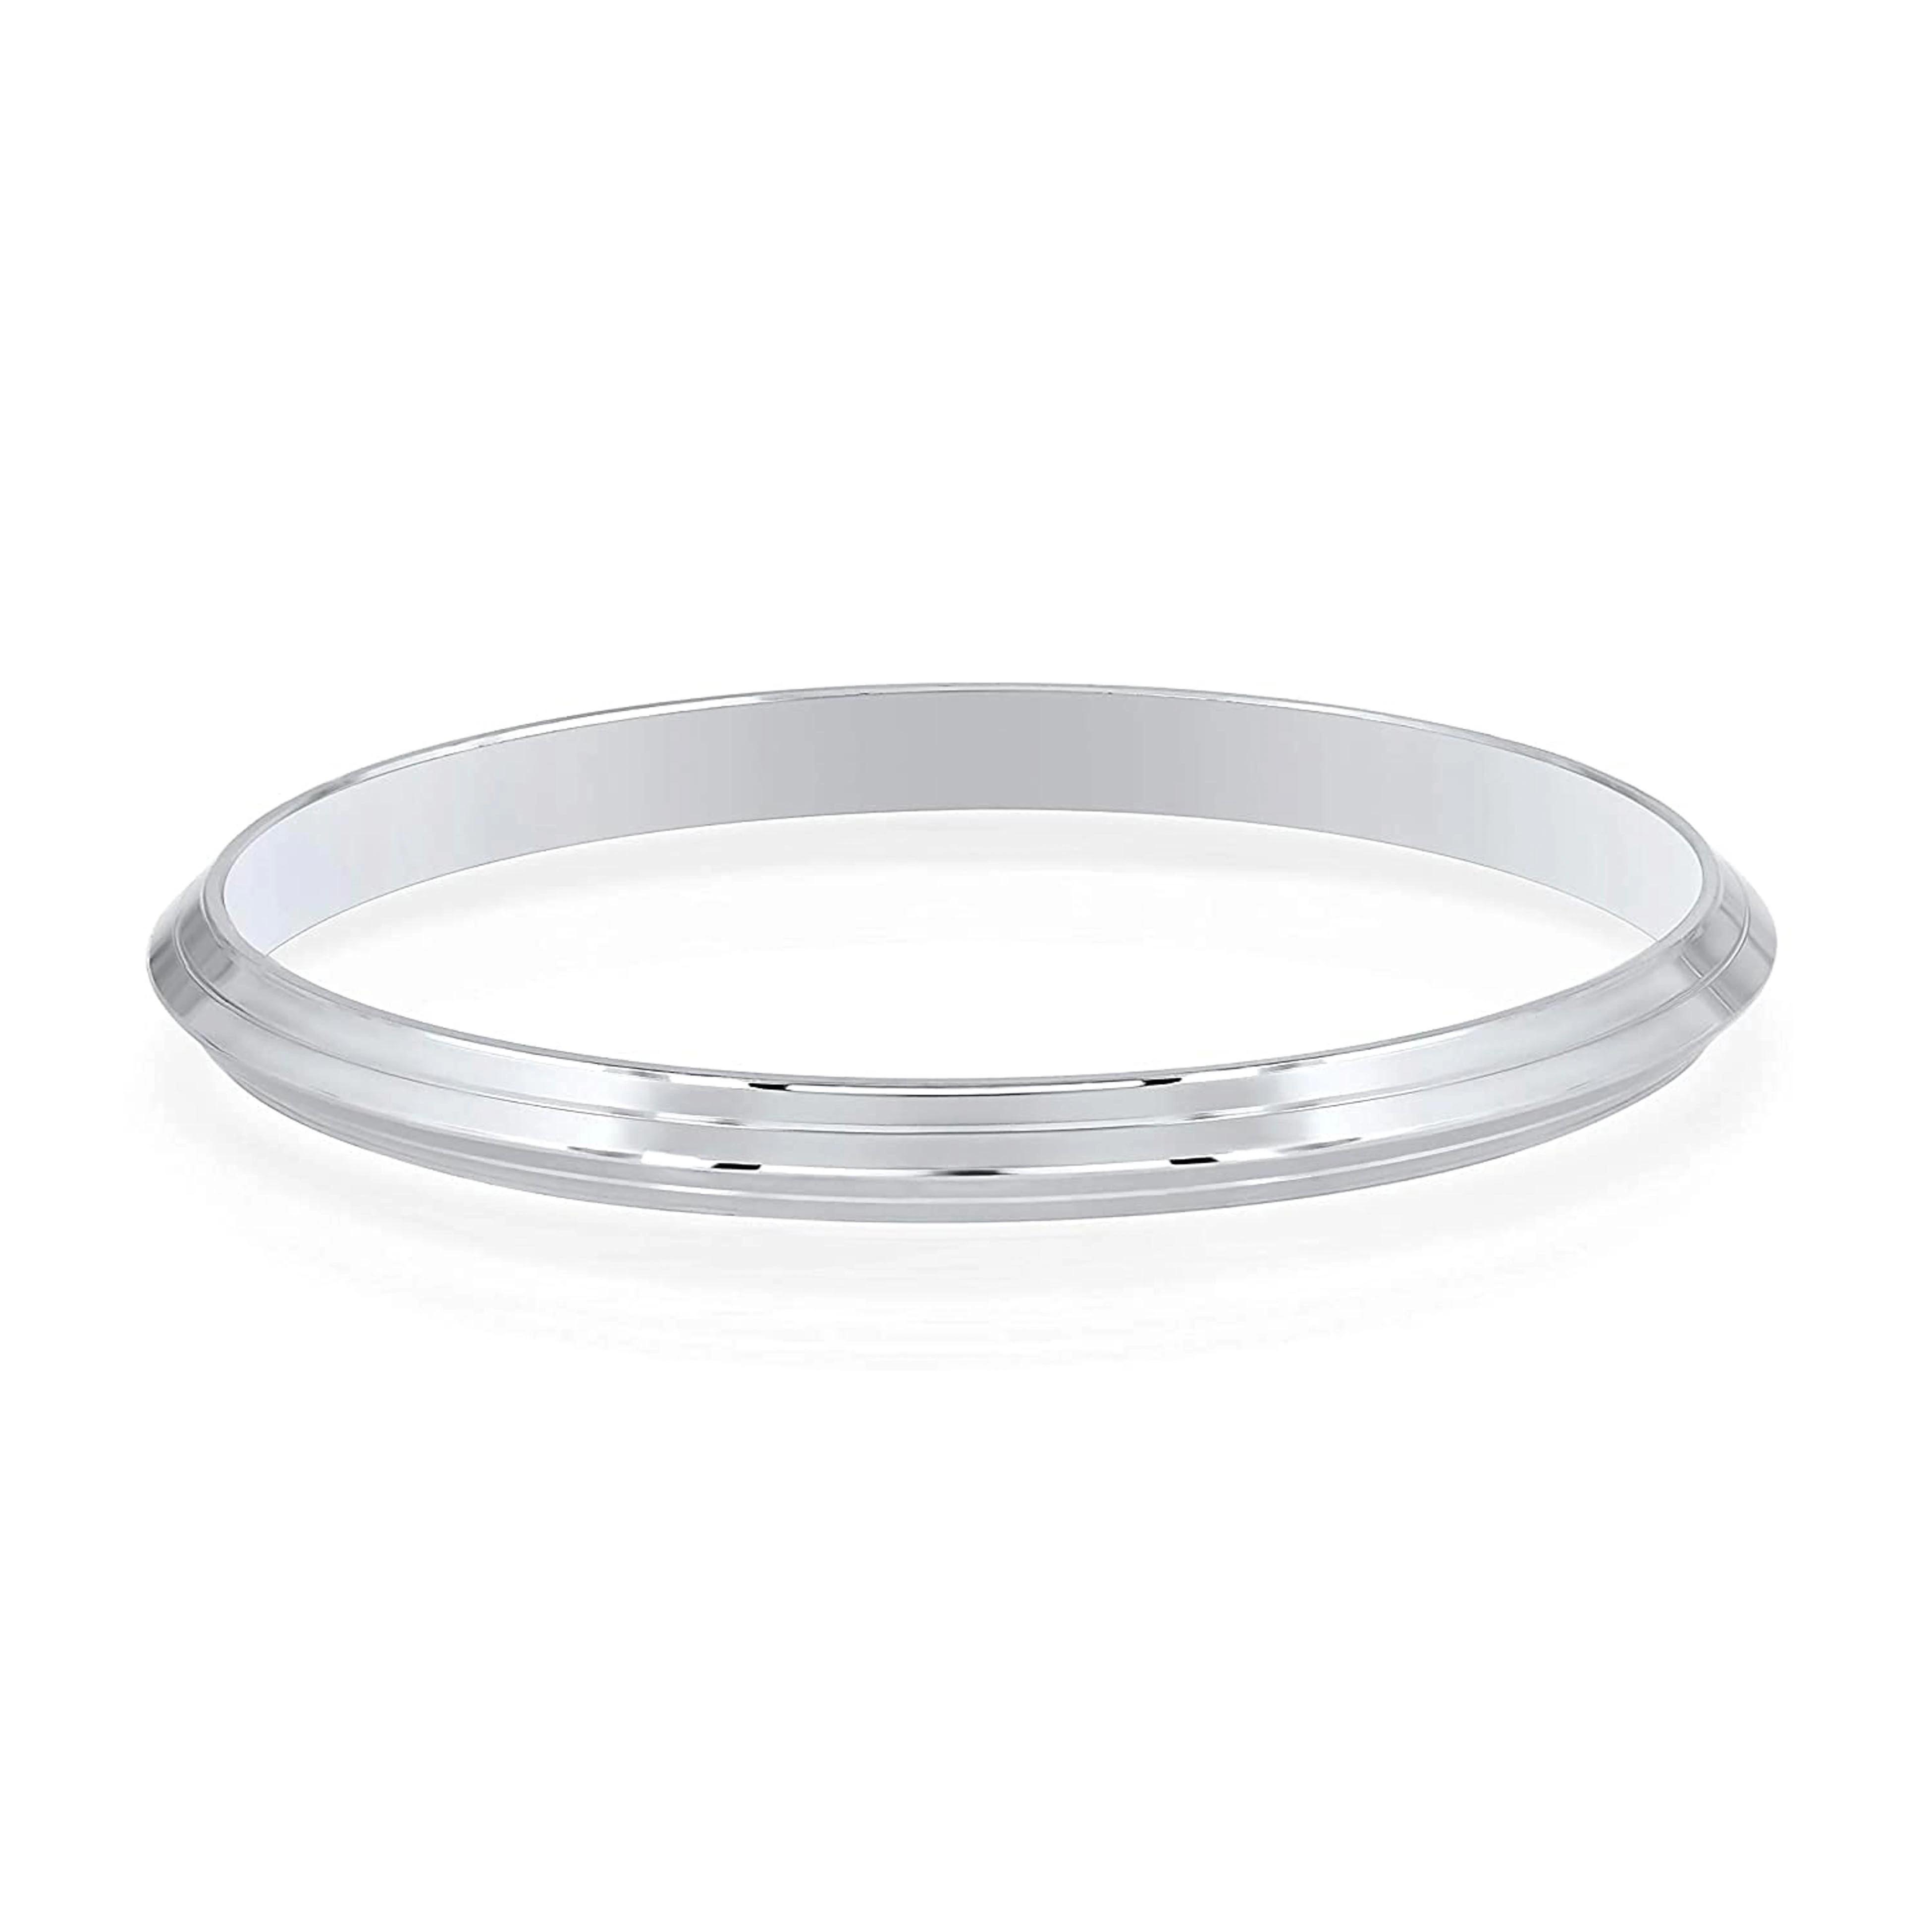
ZUMRUT MAKING YOU A STYLE SENSATION Stainless Steel Plain Thin Line Macho Stylish Exclusive Special Design Gift for Him Everyday Bracelet Kada for Men Women (Silver)
Type: Bracelets & Bangles
Brand: ZUMRUT MAKING YOU A STYLE SENSATION
Price: Rs. 349
 This stainless steel kada will give him a macho and masculine look, perfect for any occasion. it can be worn with all indian and indo-western dresses. this versatile, multi-occasion product, is fit to wear by all age groups. an exclusive, and latest trendy, top quality product.
Features: This Stainless Steel Kada Will Give Him A Macho And Masculine Look, Perfect For Any Occasion.,Get This Famous Punjabi Kara Made Of Stainless Steel, Which Is Traditionally A Symbol Of Strength Also A Fashion Accessory Which Can Be Worn By Everybody.,To Check Size, Use A Measuring Scale, Measure From The Middle Of Your First Knuckle, To The Middle Of Your Fourth Knuckle. That Measurement Will Give You Your Correct Kada(Kara) Size Check The Illustration .,Skin Friendly - Nickel Free And Lead Free As Per International Standards. Anti-Allergic And Safe For Skin.,Made In India : All Our Products Are Manufactured In India And Are Exclusively Crafted To Adorn Your Persona. Skin Friendly: All Our Products Are Lead & Nickel Free To Ensure Safety And Comfort; Even For Sensitive Skin.